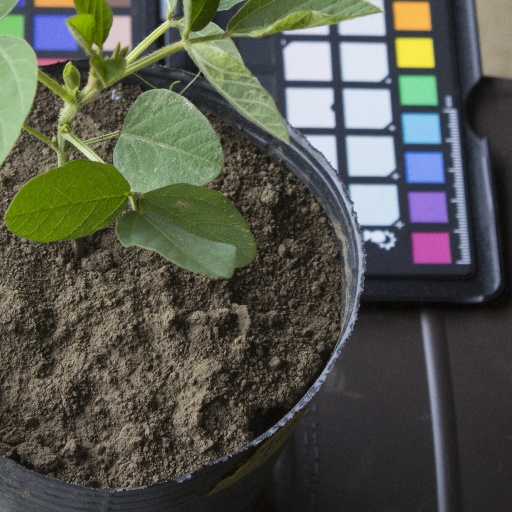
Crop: soybean